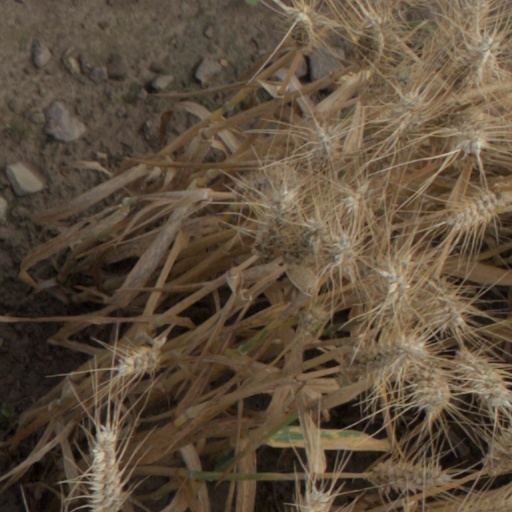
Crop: wheat